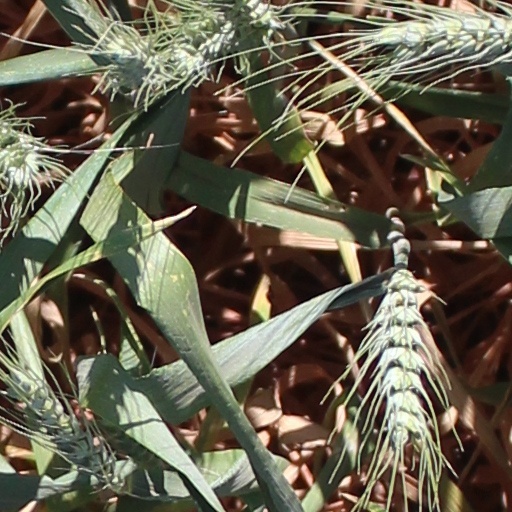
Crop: wheat